Education in Saudi Arabia

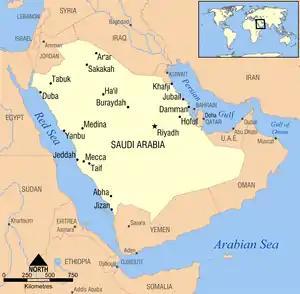
Map of Saudi Arabia

The first forms of education in Saudi Arabia can be traced back to the time when the message of Islam was revealed and spread. Education is important in Islam, because Islam obligates both men and women to learn and gain knowledge. Schools were established, first by wealthy Muslims and later by the Ottomans. These schools were called 'Kuttabs' (كُتَّاب) and were often connected to the mosque. Most of the time the imam of the mosque was also the teacher of the school, he taught the children how to read and write and recite Quran. During the 17th century education became more important, but all education was still mostly Islamic education.